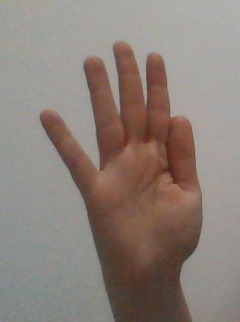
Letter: sheen